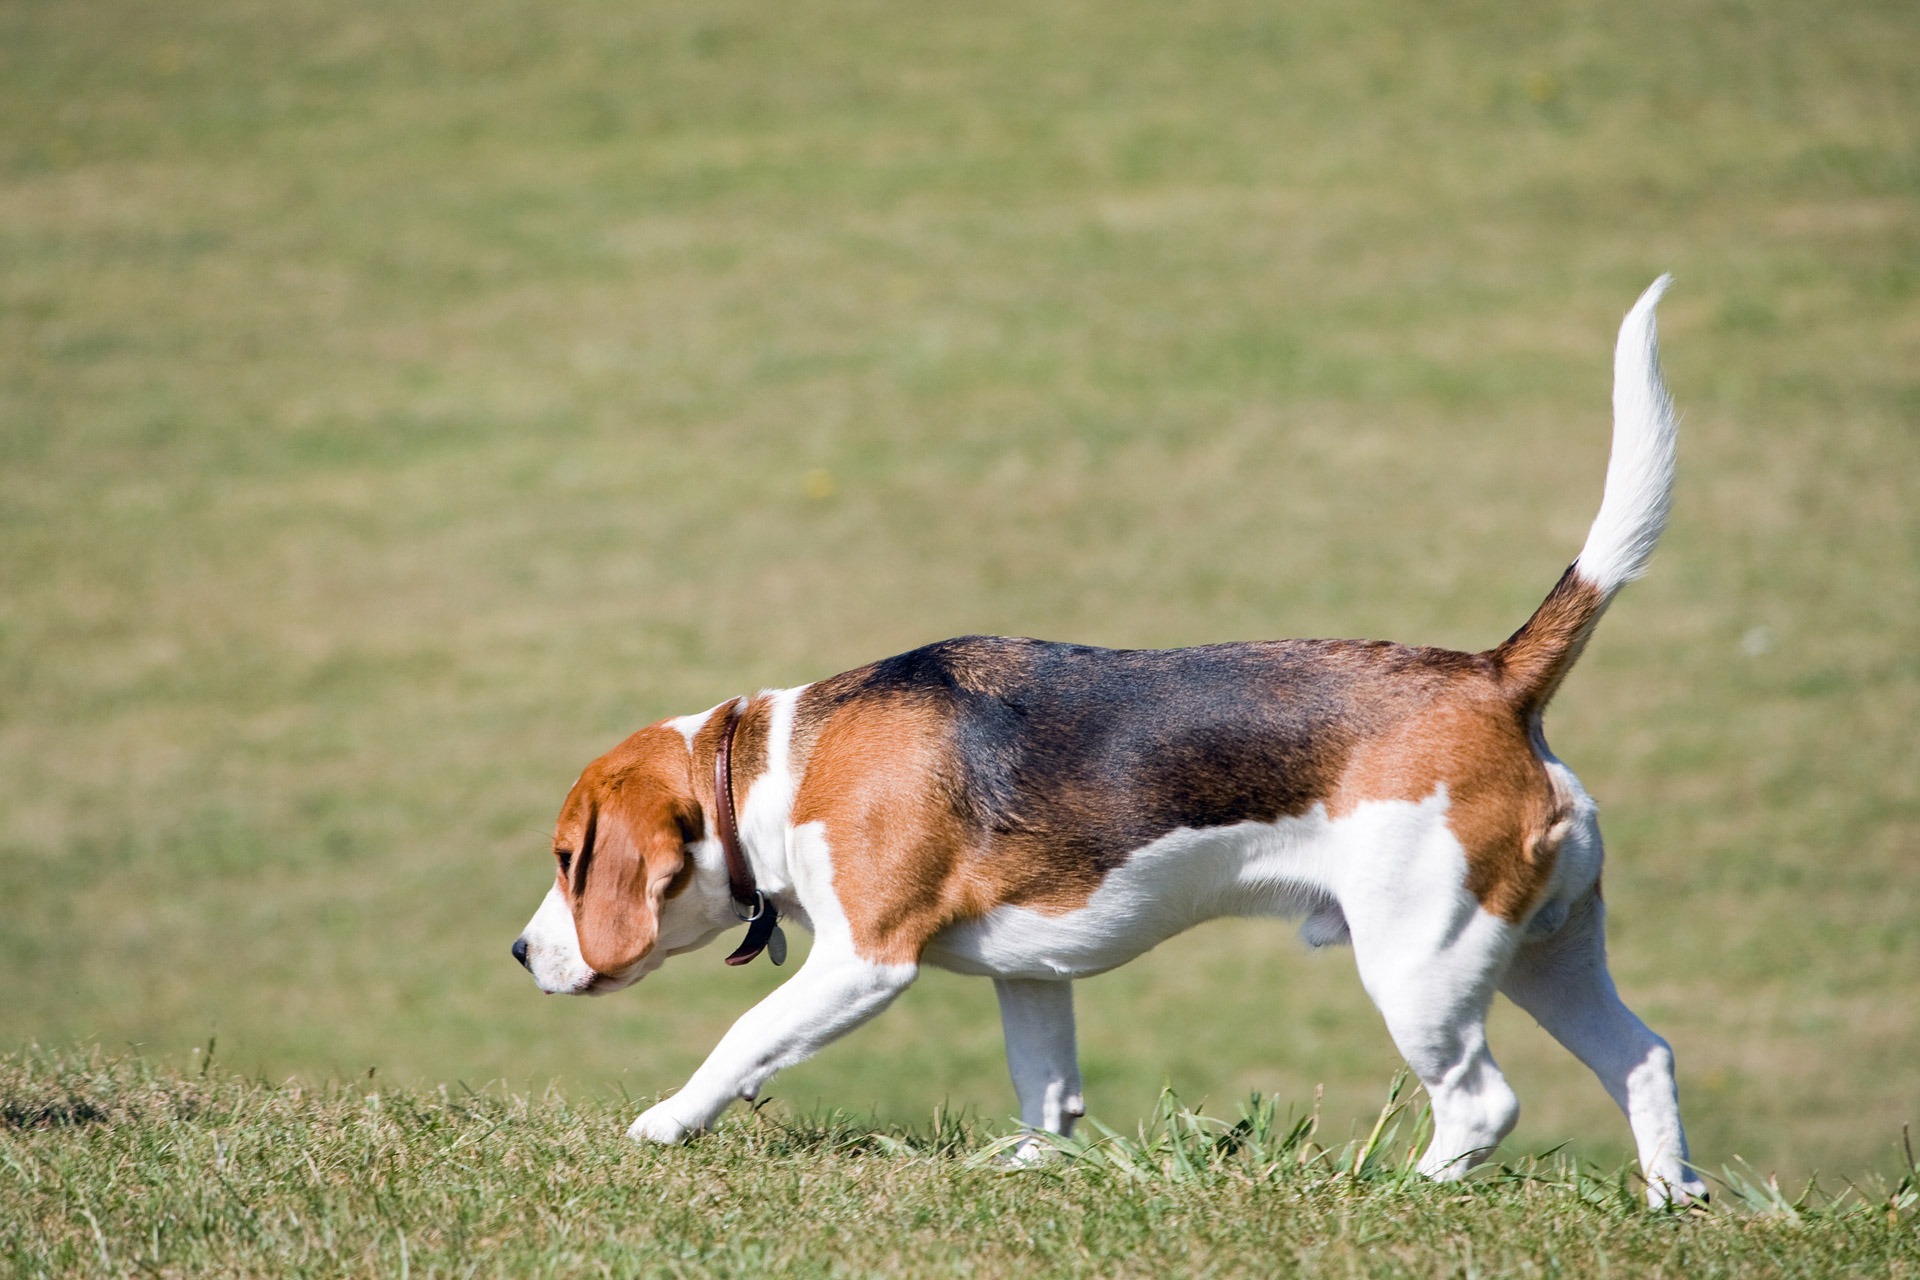
walking, dog, canine, profile, photo, pet, mammal, hound, vertebrate, image, beagle, harrier, dog breed, breed, scent hound, dog like mammal, carnivoran, beagle harrier, american foxhound, basset art sien normand, english foxhound, treeing walker coonhound, basset hound, estonian hound, finnish hound, serbian tricolour hound, pocket beagle, hamiltonst vare, drever, anima